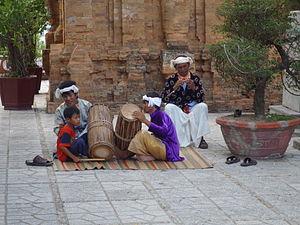
"Il est souvent dit que la musique vietnamienne est une synthèse originale des influences chinoise, indienne, indonésienne, occidentale et bouddhique, mais ce mot ""synthèse"" n'est peut-être pas très parlant au regard de la diversité de genres et la complexité entre les périodes.